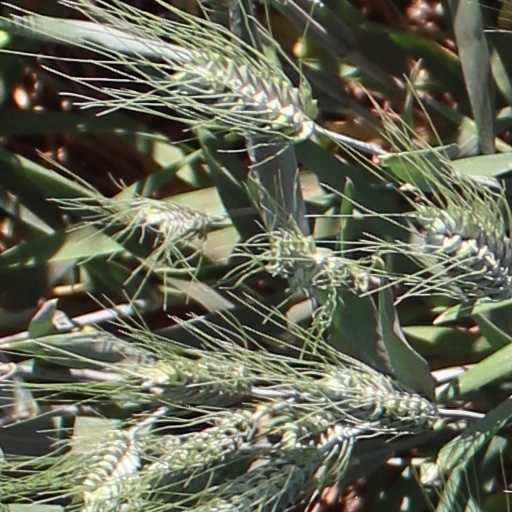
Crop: wheat